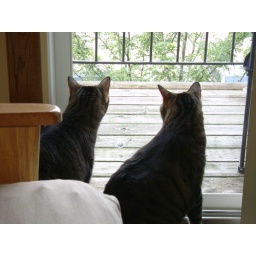
Enjoying the balcony door and the birds in the tree!